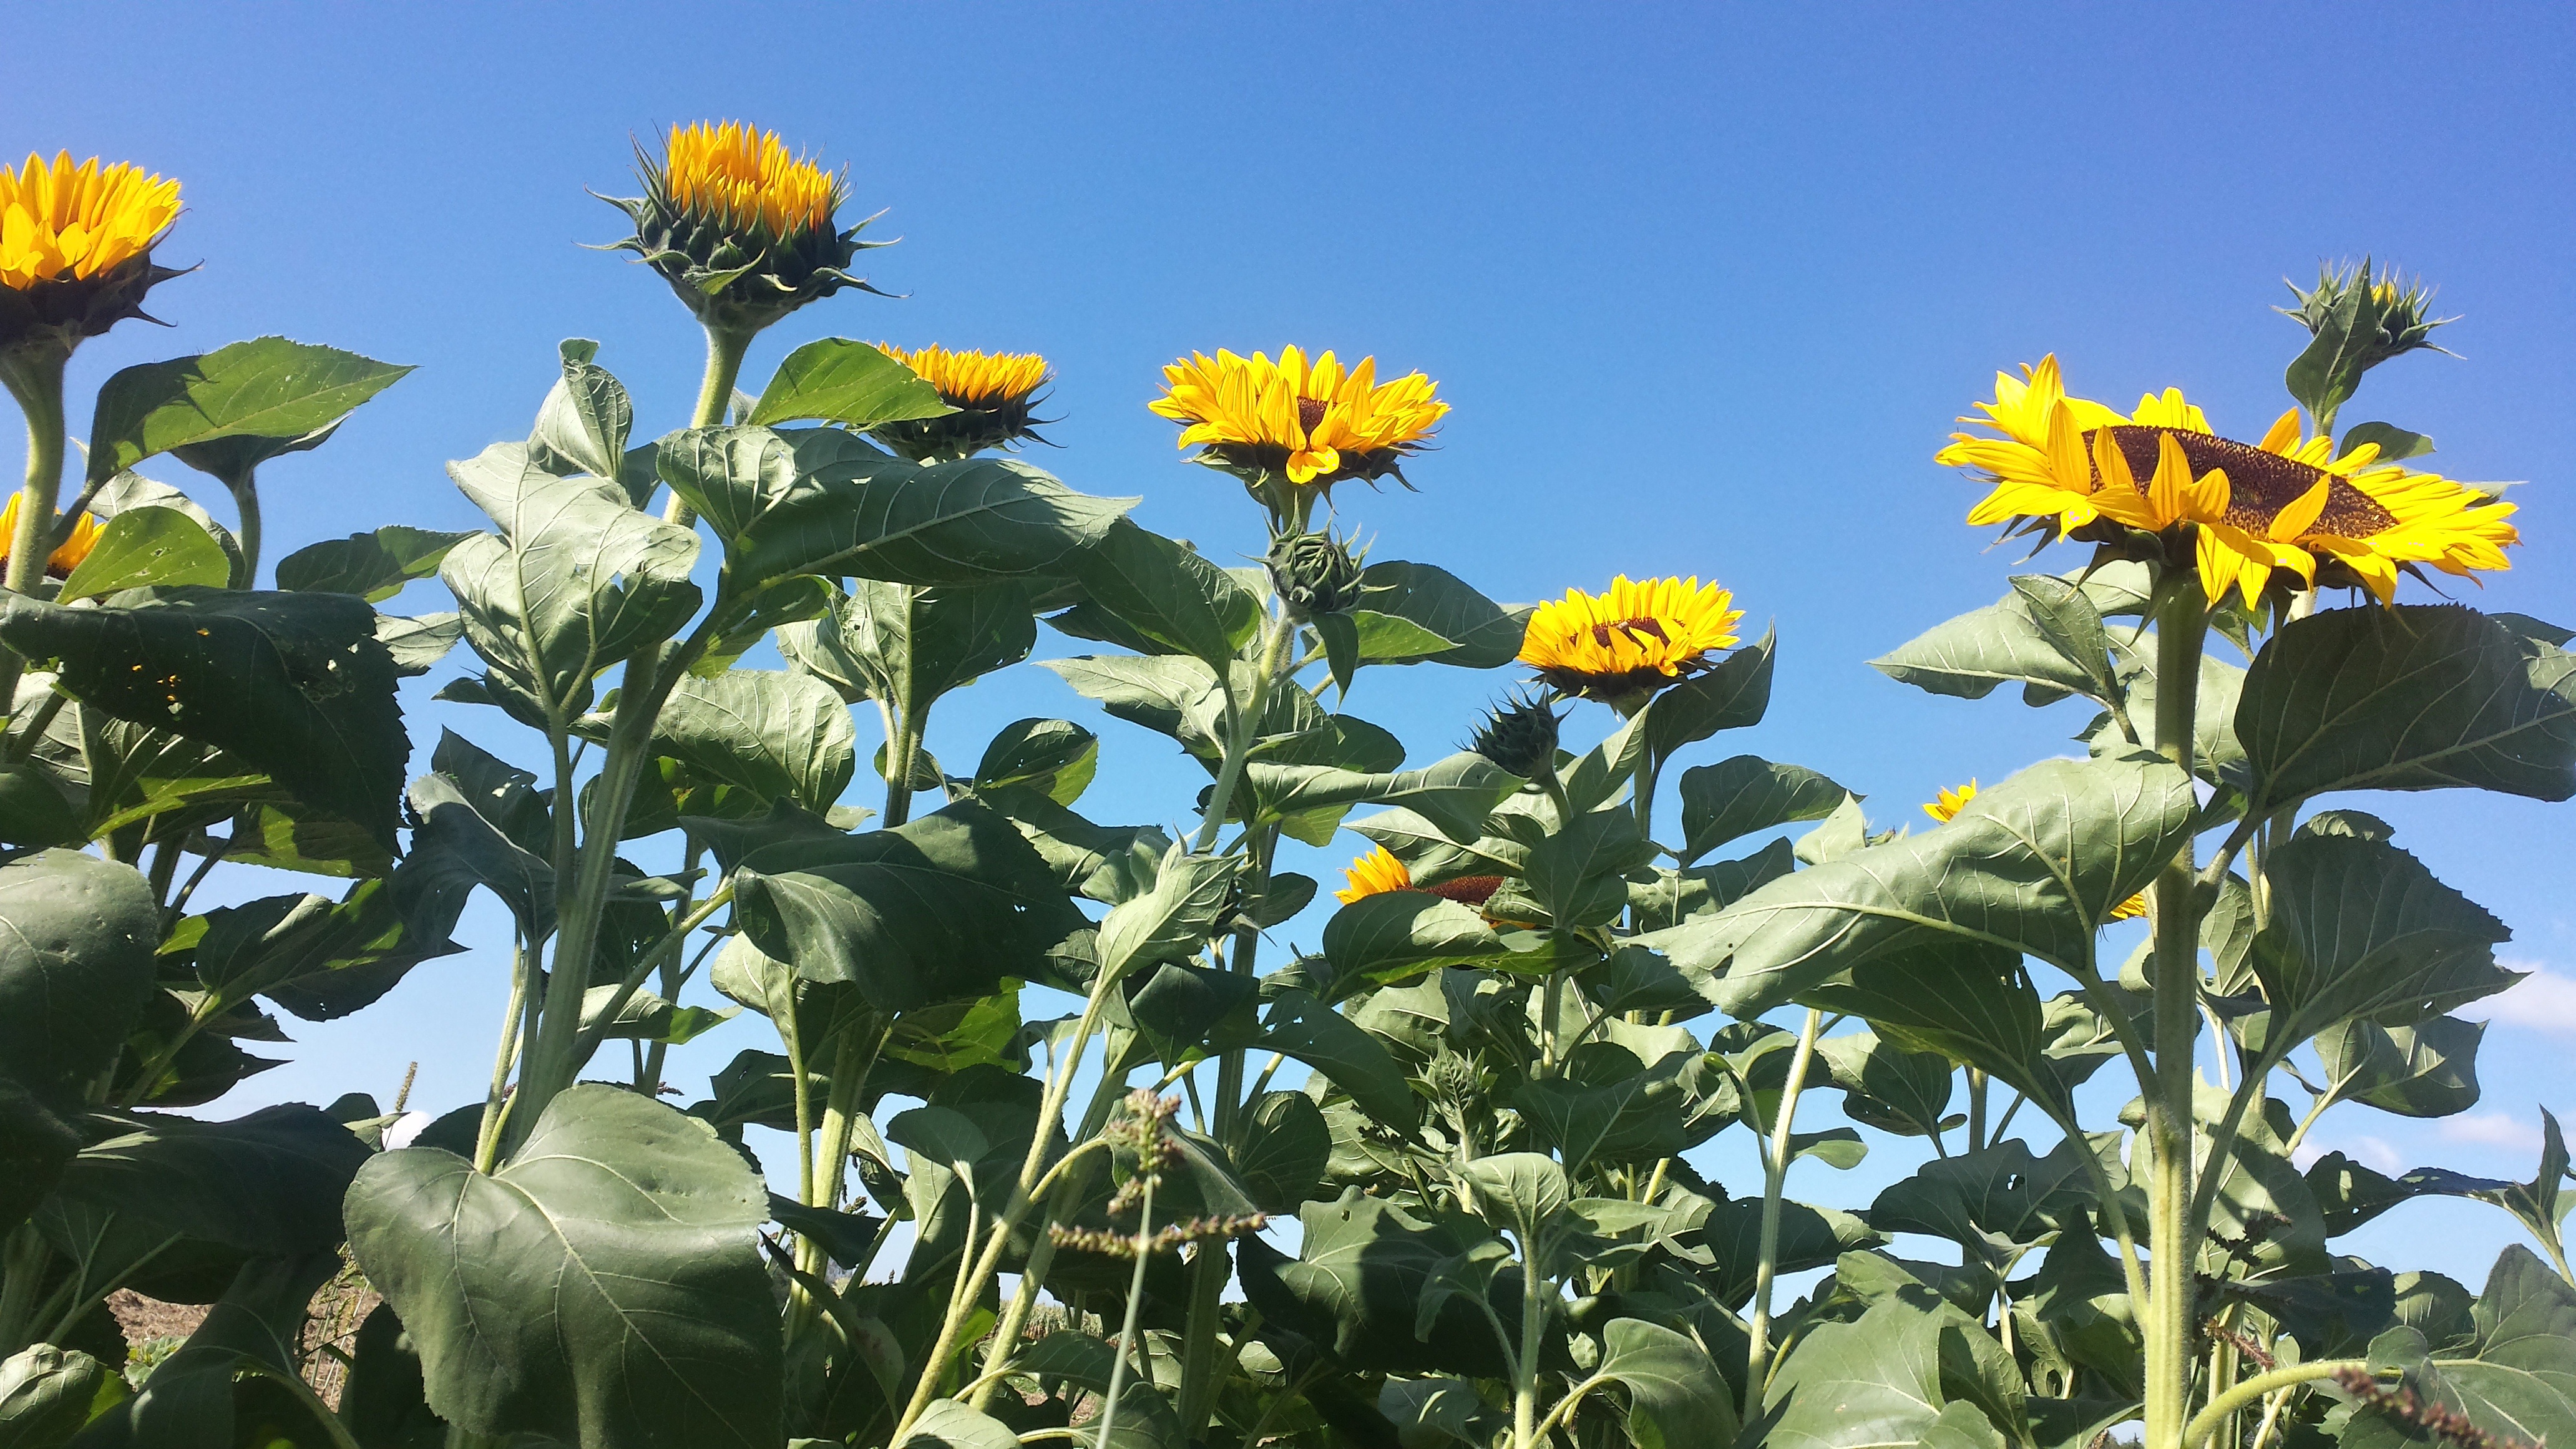
blossom, plant, sky, field, sunlight, flower, bloom, summer, crop, botany, yellow, agriculture, flora, sunflower, wildflower, flowers, thistle, sun flower, sunflower field, flowering plant, daisy family, large flowers, sea of flowers, land plant